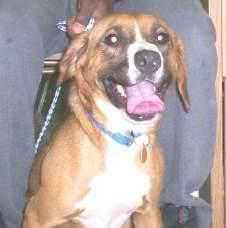
dog